Manned-Unmanned Teaming

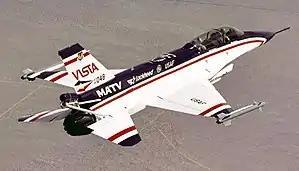
The General Dynamics X-62 VISTA is a modified F-16 which can fly autonomously, with a test pilot to take over if necessary.

One of the earliest attempts at the loyal wingman concept in China was the AVIC Dark Sword. In October 2022, Chinese media showcased the concept of the J-20 two-seater controlling stealth Hongdu GJ-11 unmanned combat aerial vehicles, and the back seat is designated for the weapons officer. It could also potentially manage the LJ-1, a low-end modular drone platform. The Chengdu WZ-10 is another drone envisioned for loyal wingman usage.